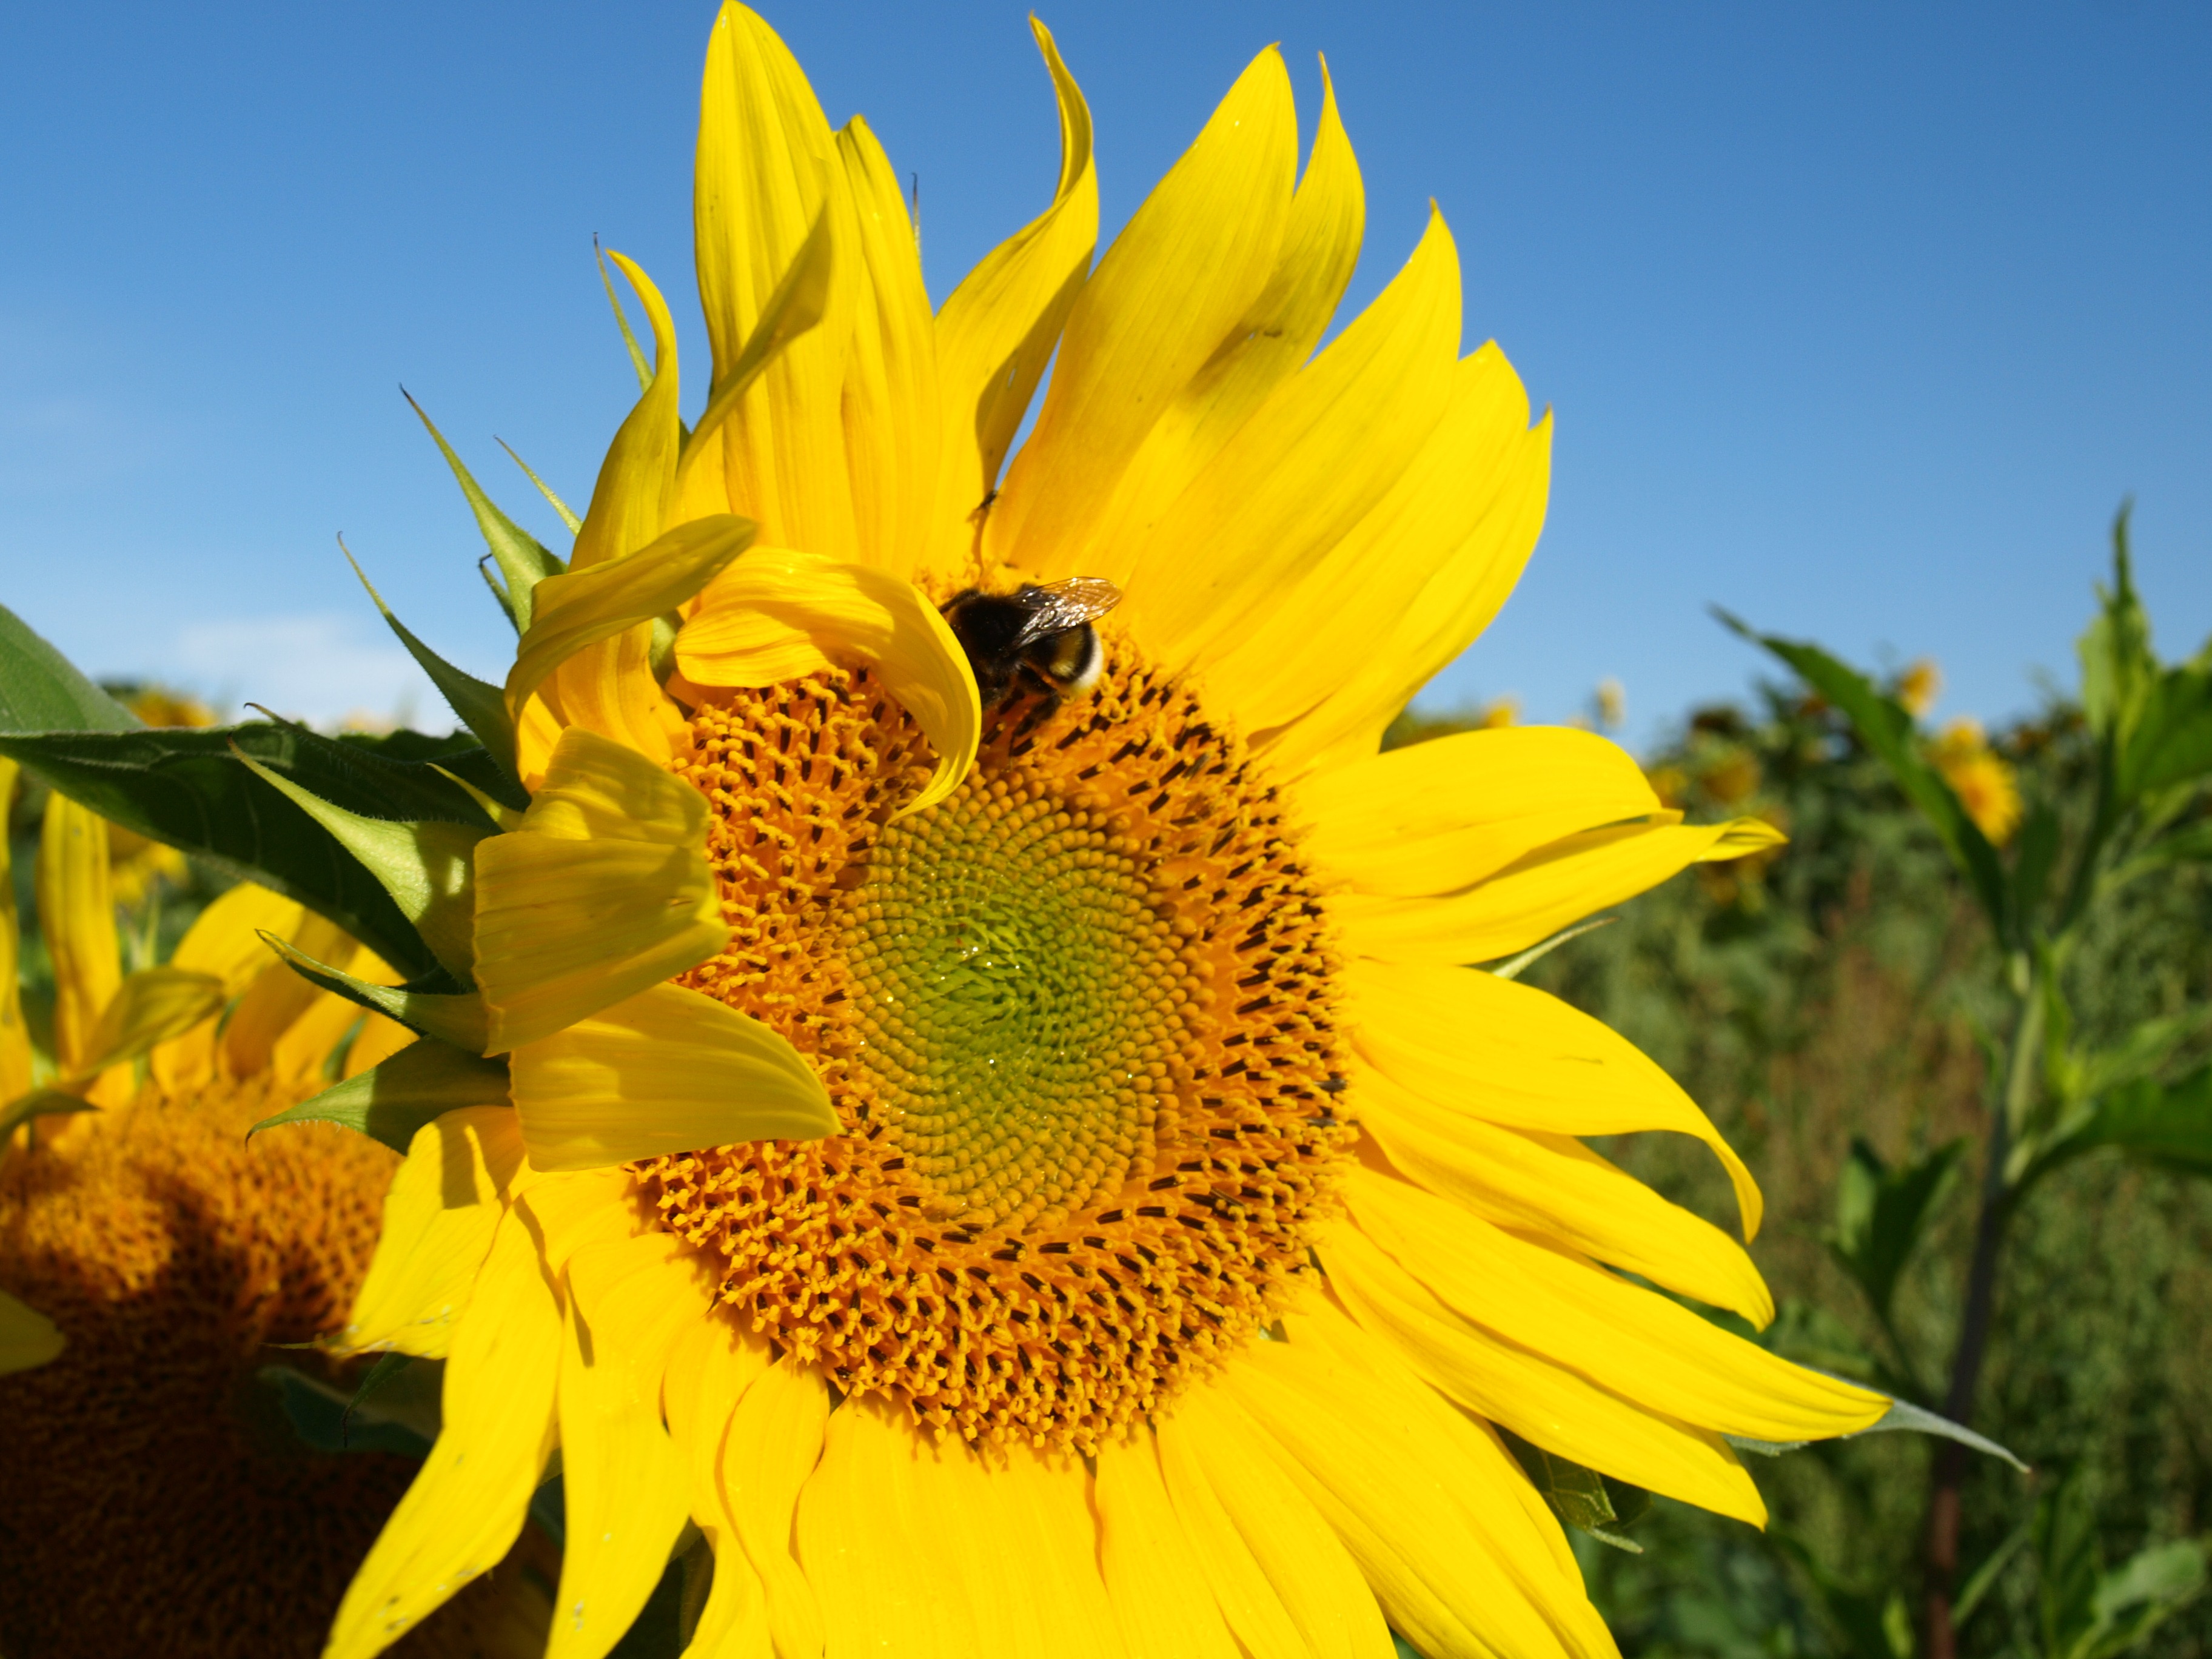
nature, plant, sun, field, flower, petal, produce, botany, yellow, flora, sunflower, wildflower, sun flower, rays, hummel, vegetarian food, macro photography, flowering plant, daisy family, asterales, sunflower seed, land plant